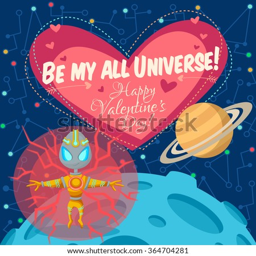
vector illustration in flat style about outer space .